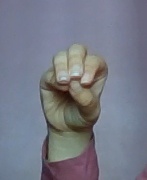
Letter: ha